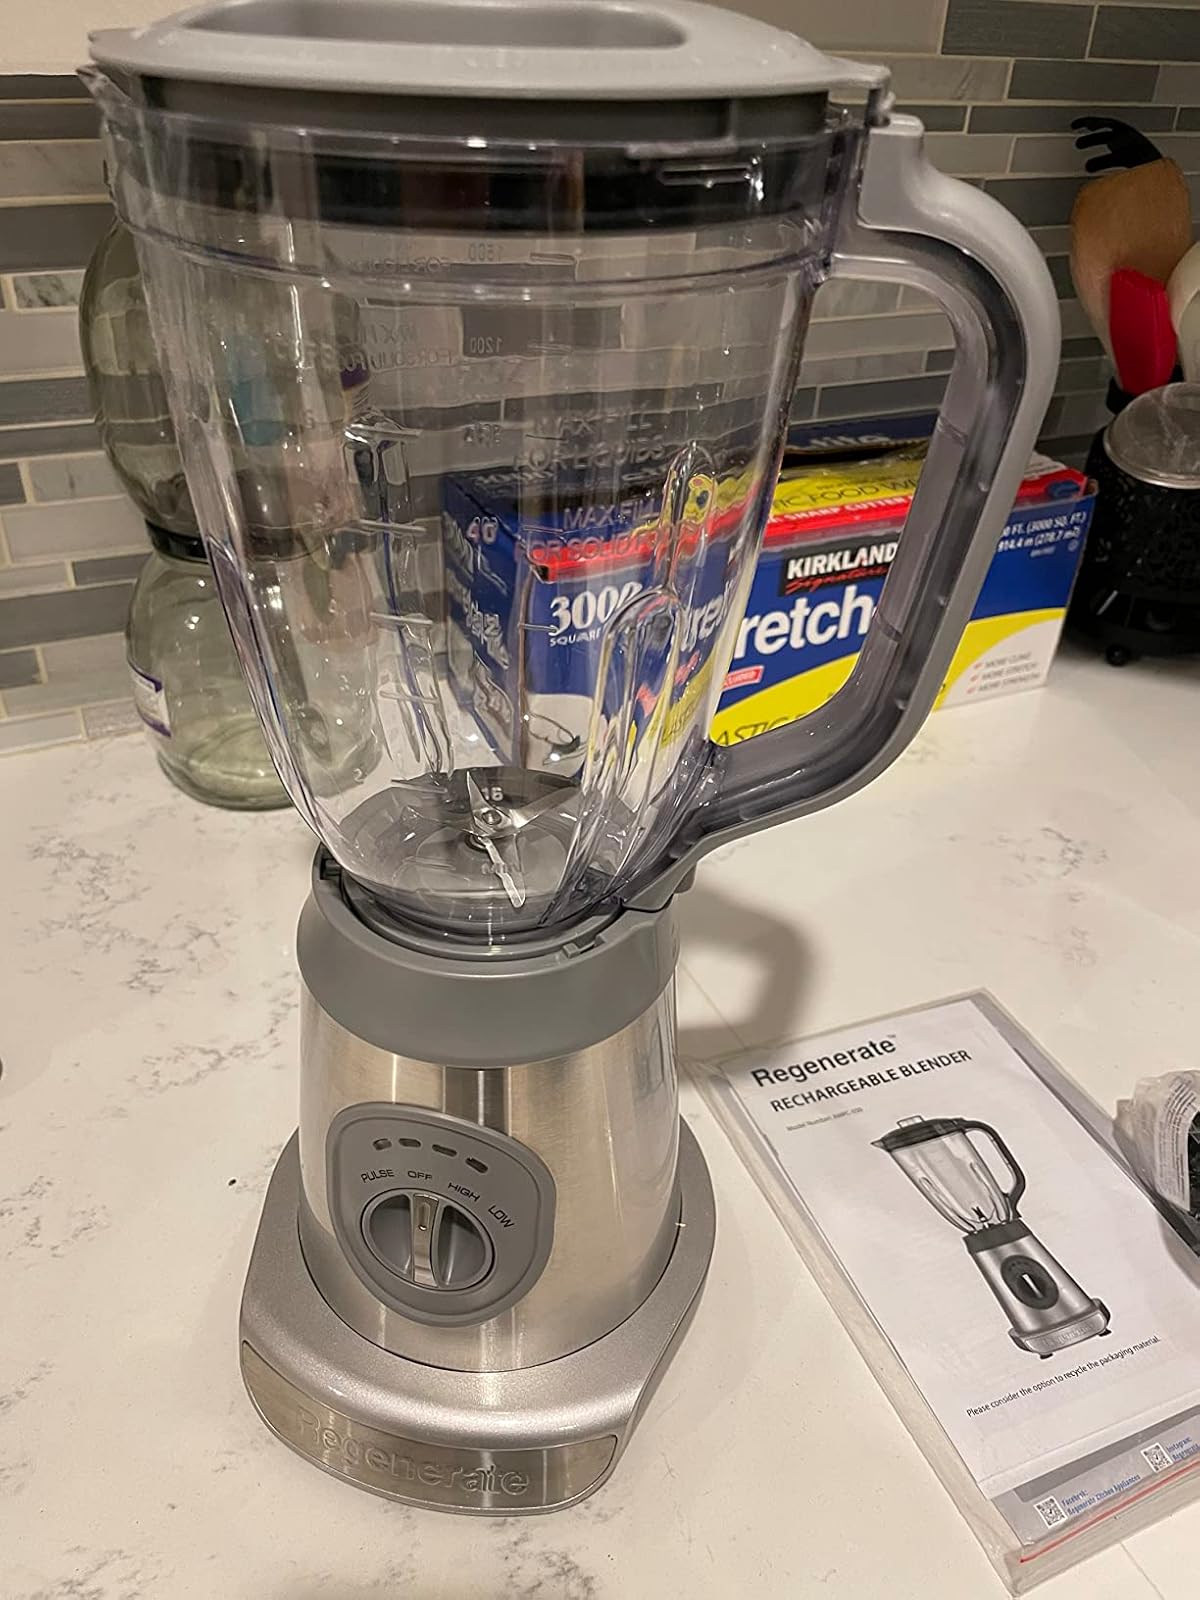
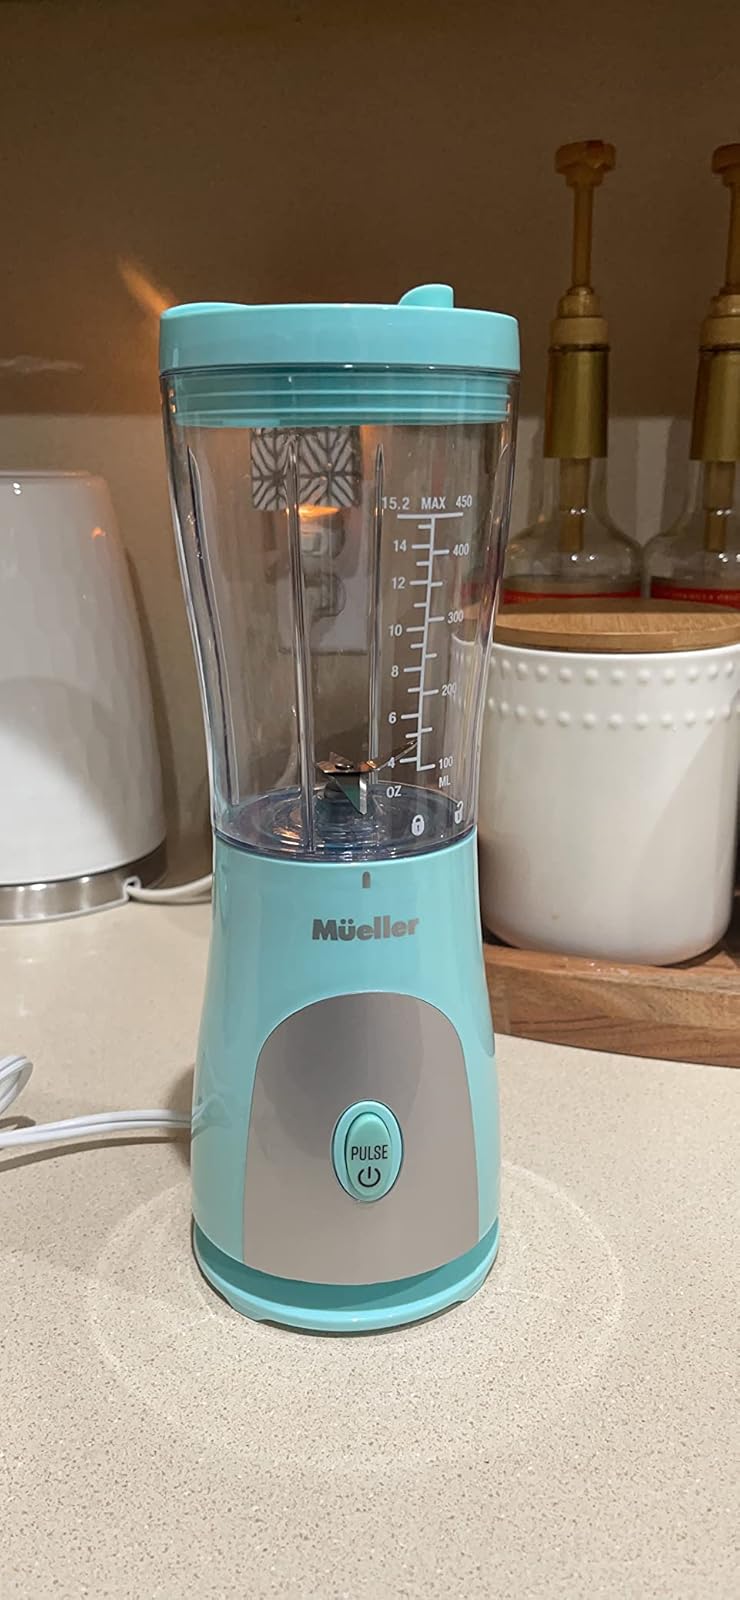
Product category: items_blender
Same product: no